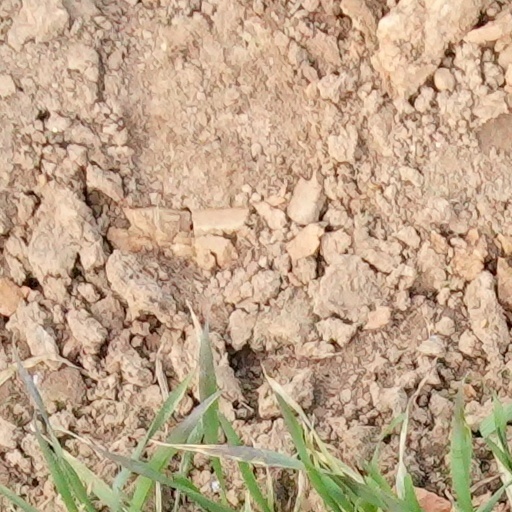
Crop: wheat